NHS targets

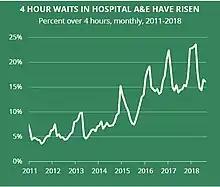
Percent of patients in English A&E departments waiting over 4 hours, monthly, 2011-2018

A four-hour target in emergency departments was introduced by the Department of Health for National Health Service acute hospitals in England. The original target was set at 100%, but lowered to reflect clinical concerns that there will always be patients who need to spend slightly longer in A&E, under observation. Setting a target that, by 2004, at least 98% of patients attending an A&E department must be seen, treated, and admitted or discharged in under four hours. The target was further moved to 95% of patients within four hours in 2010 as a result of the coalition's claims that 98% was not clinically justified. Trusts which failed to meet the target could be fined. In July 2016 NHS trusts were set new "performance improvement trajectories". For 47 of the 140 trusts with "type one" major A&E facilities this meant a target of less than 95% waiting under 4 hours. In January 2017 Jeremy Hunt announced that the target would in future only apply to "urgent health problems". In January 2018 only 77.1% of patients were admitted or discharged within four hours, the worst ever performance for type one A&E departments. In December 2018 it was reported that patients with only minor ailments could be excluded from the target and a new target introduced so the most urgent cases should be seen within an hour.